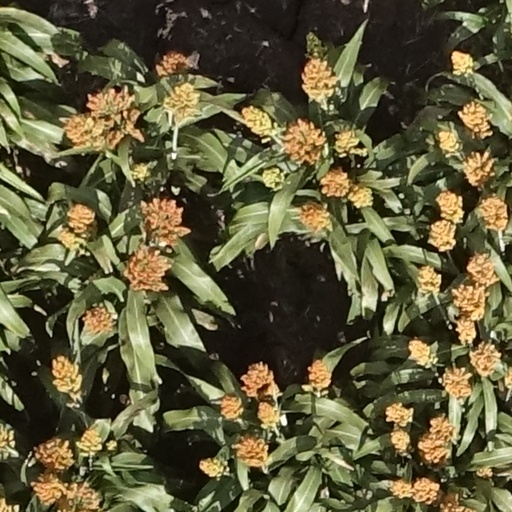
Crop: sorghum